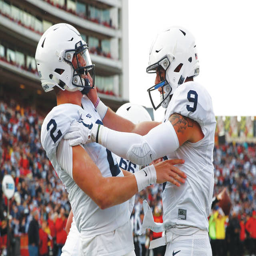
people celebrate touchdowns on the game .